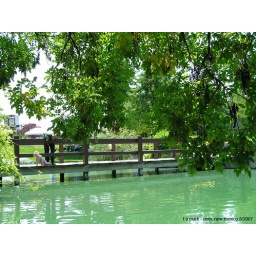
Bridge over the duck pond. The little girl was extremely interested in the turtles.